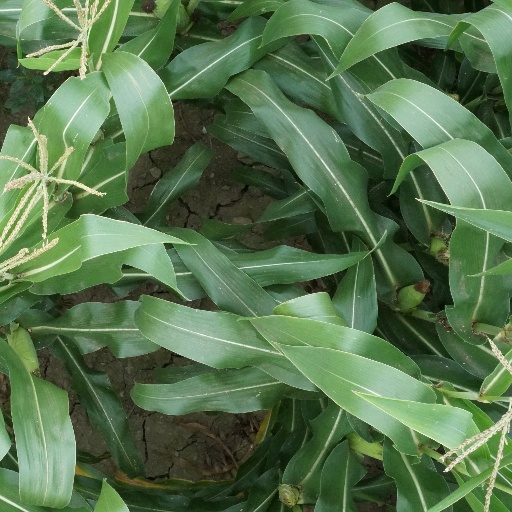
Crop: maize; corn